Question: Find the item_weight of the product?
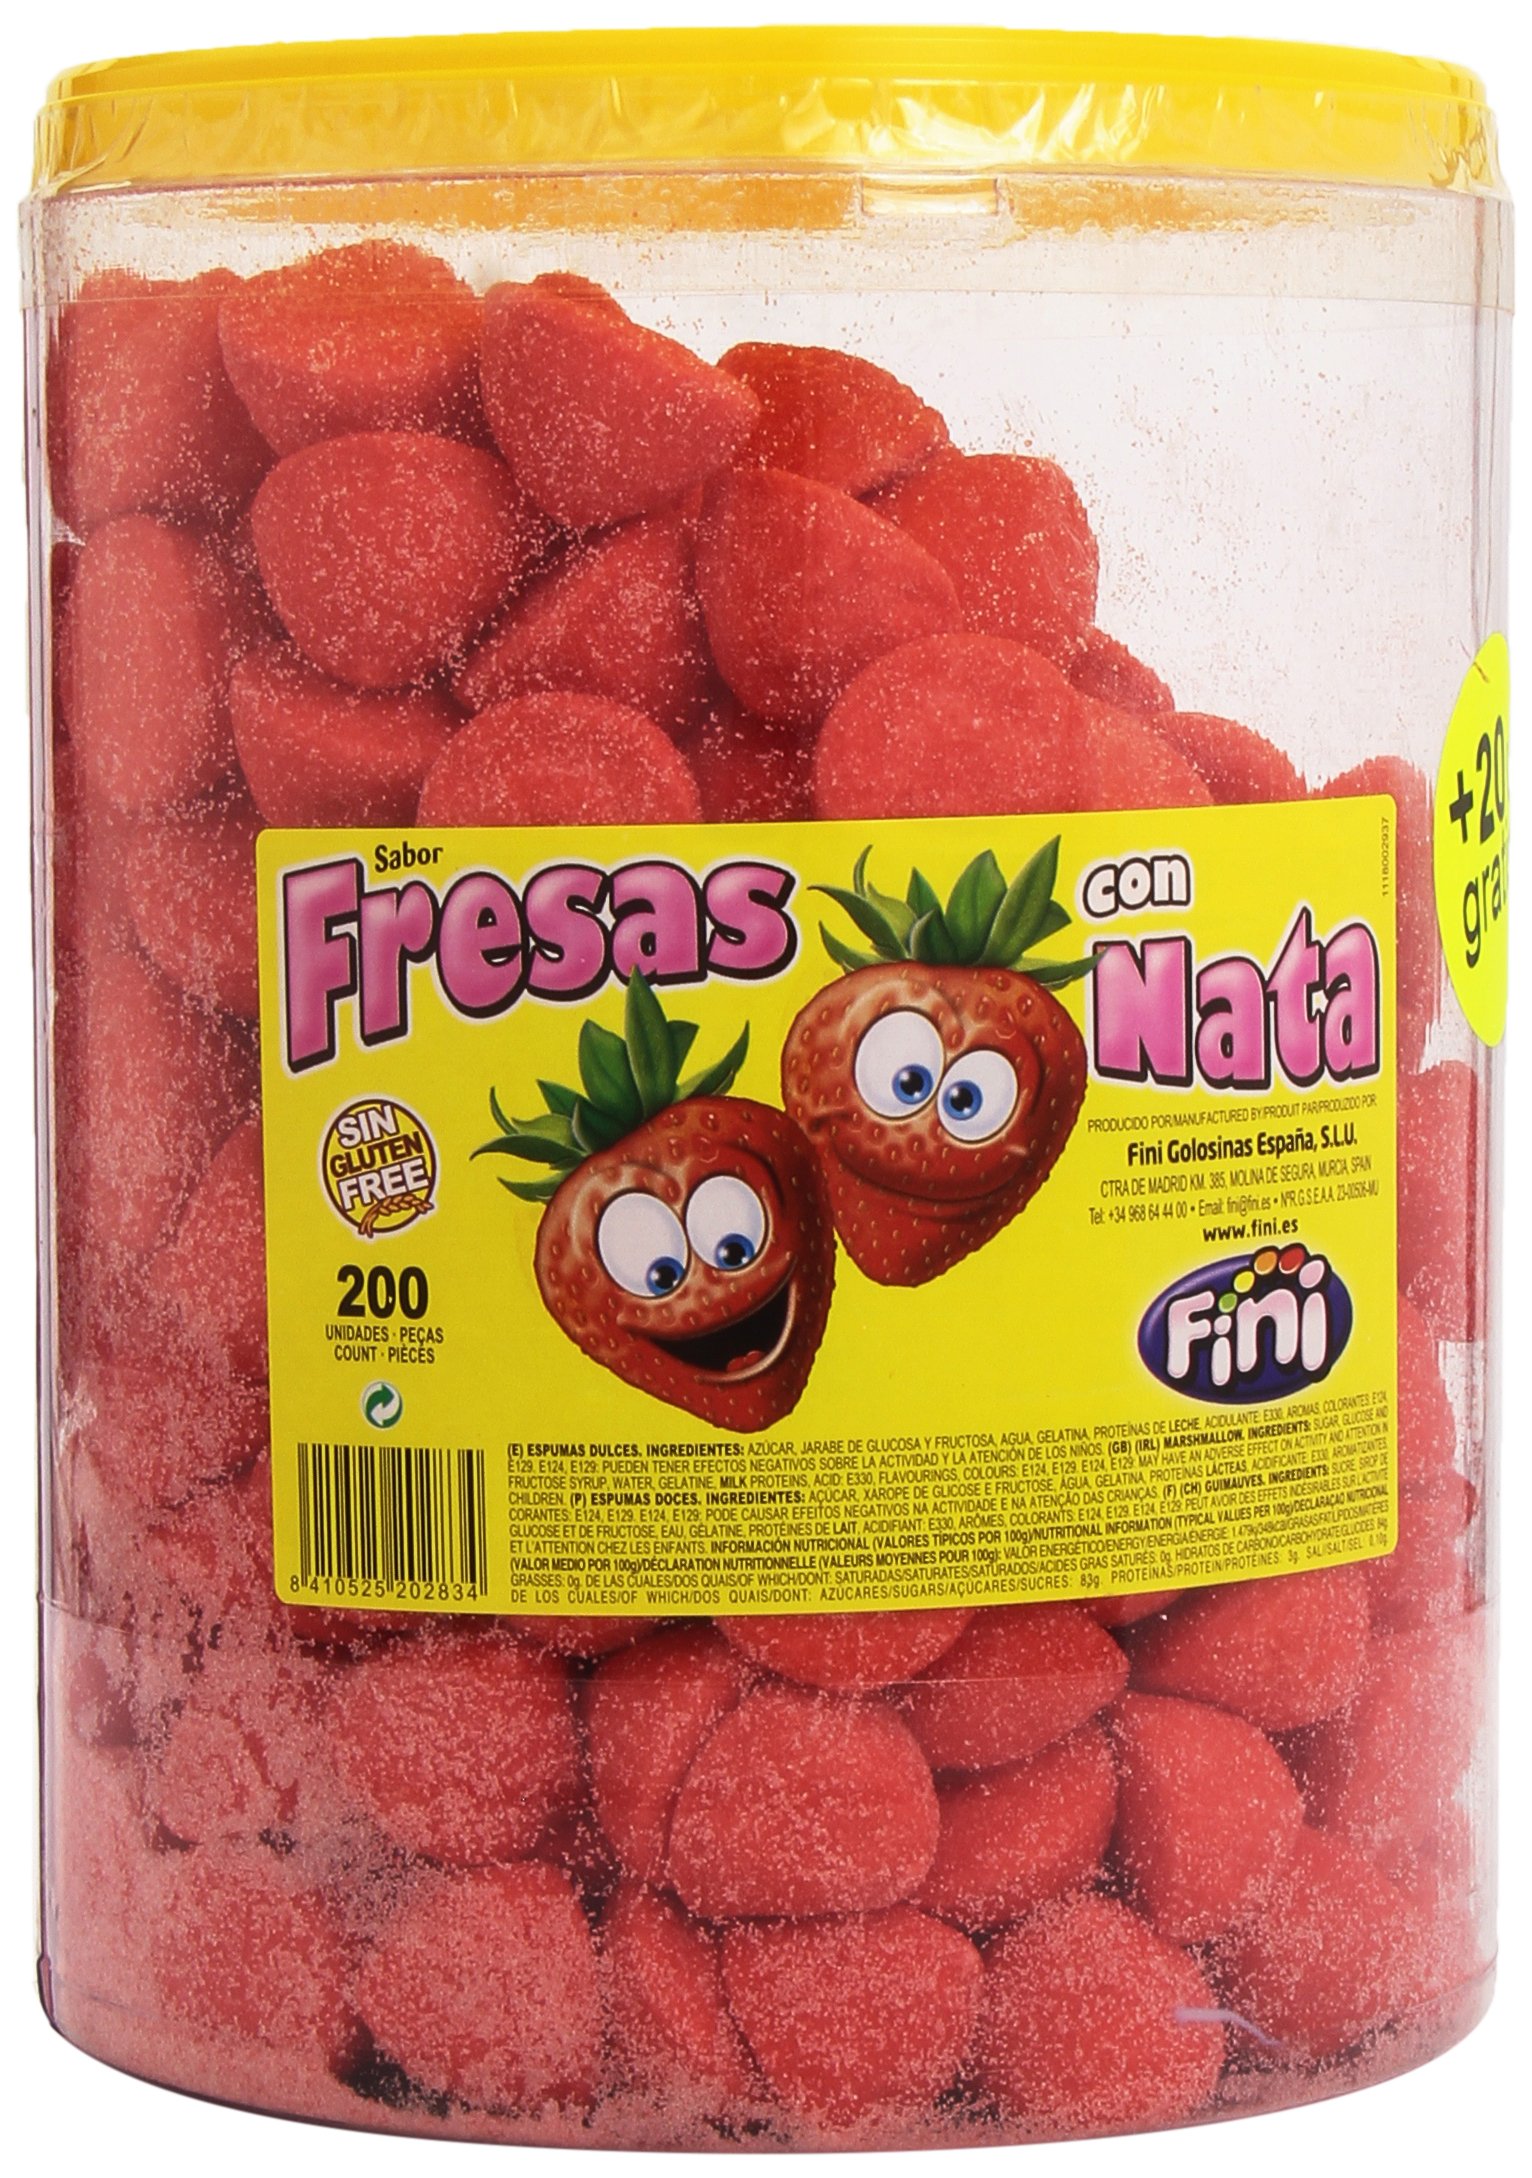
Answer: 100.0 gram